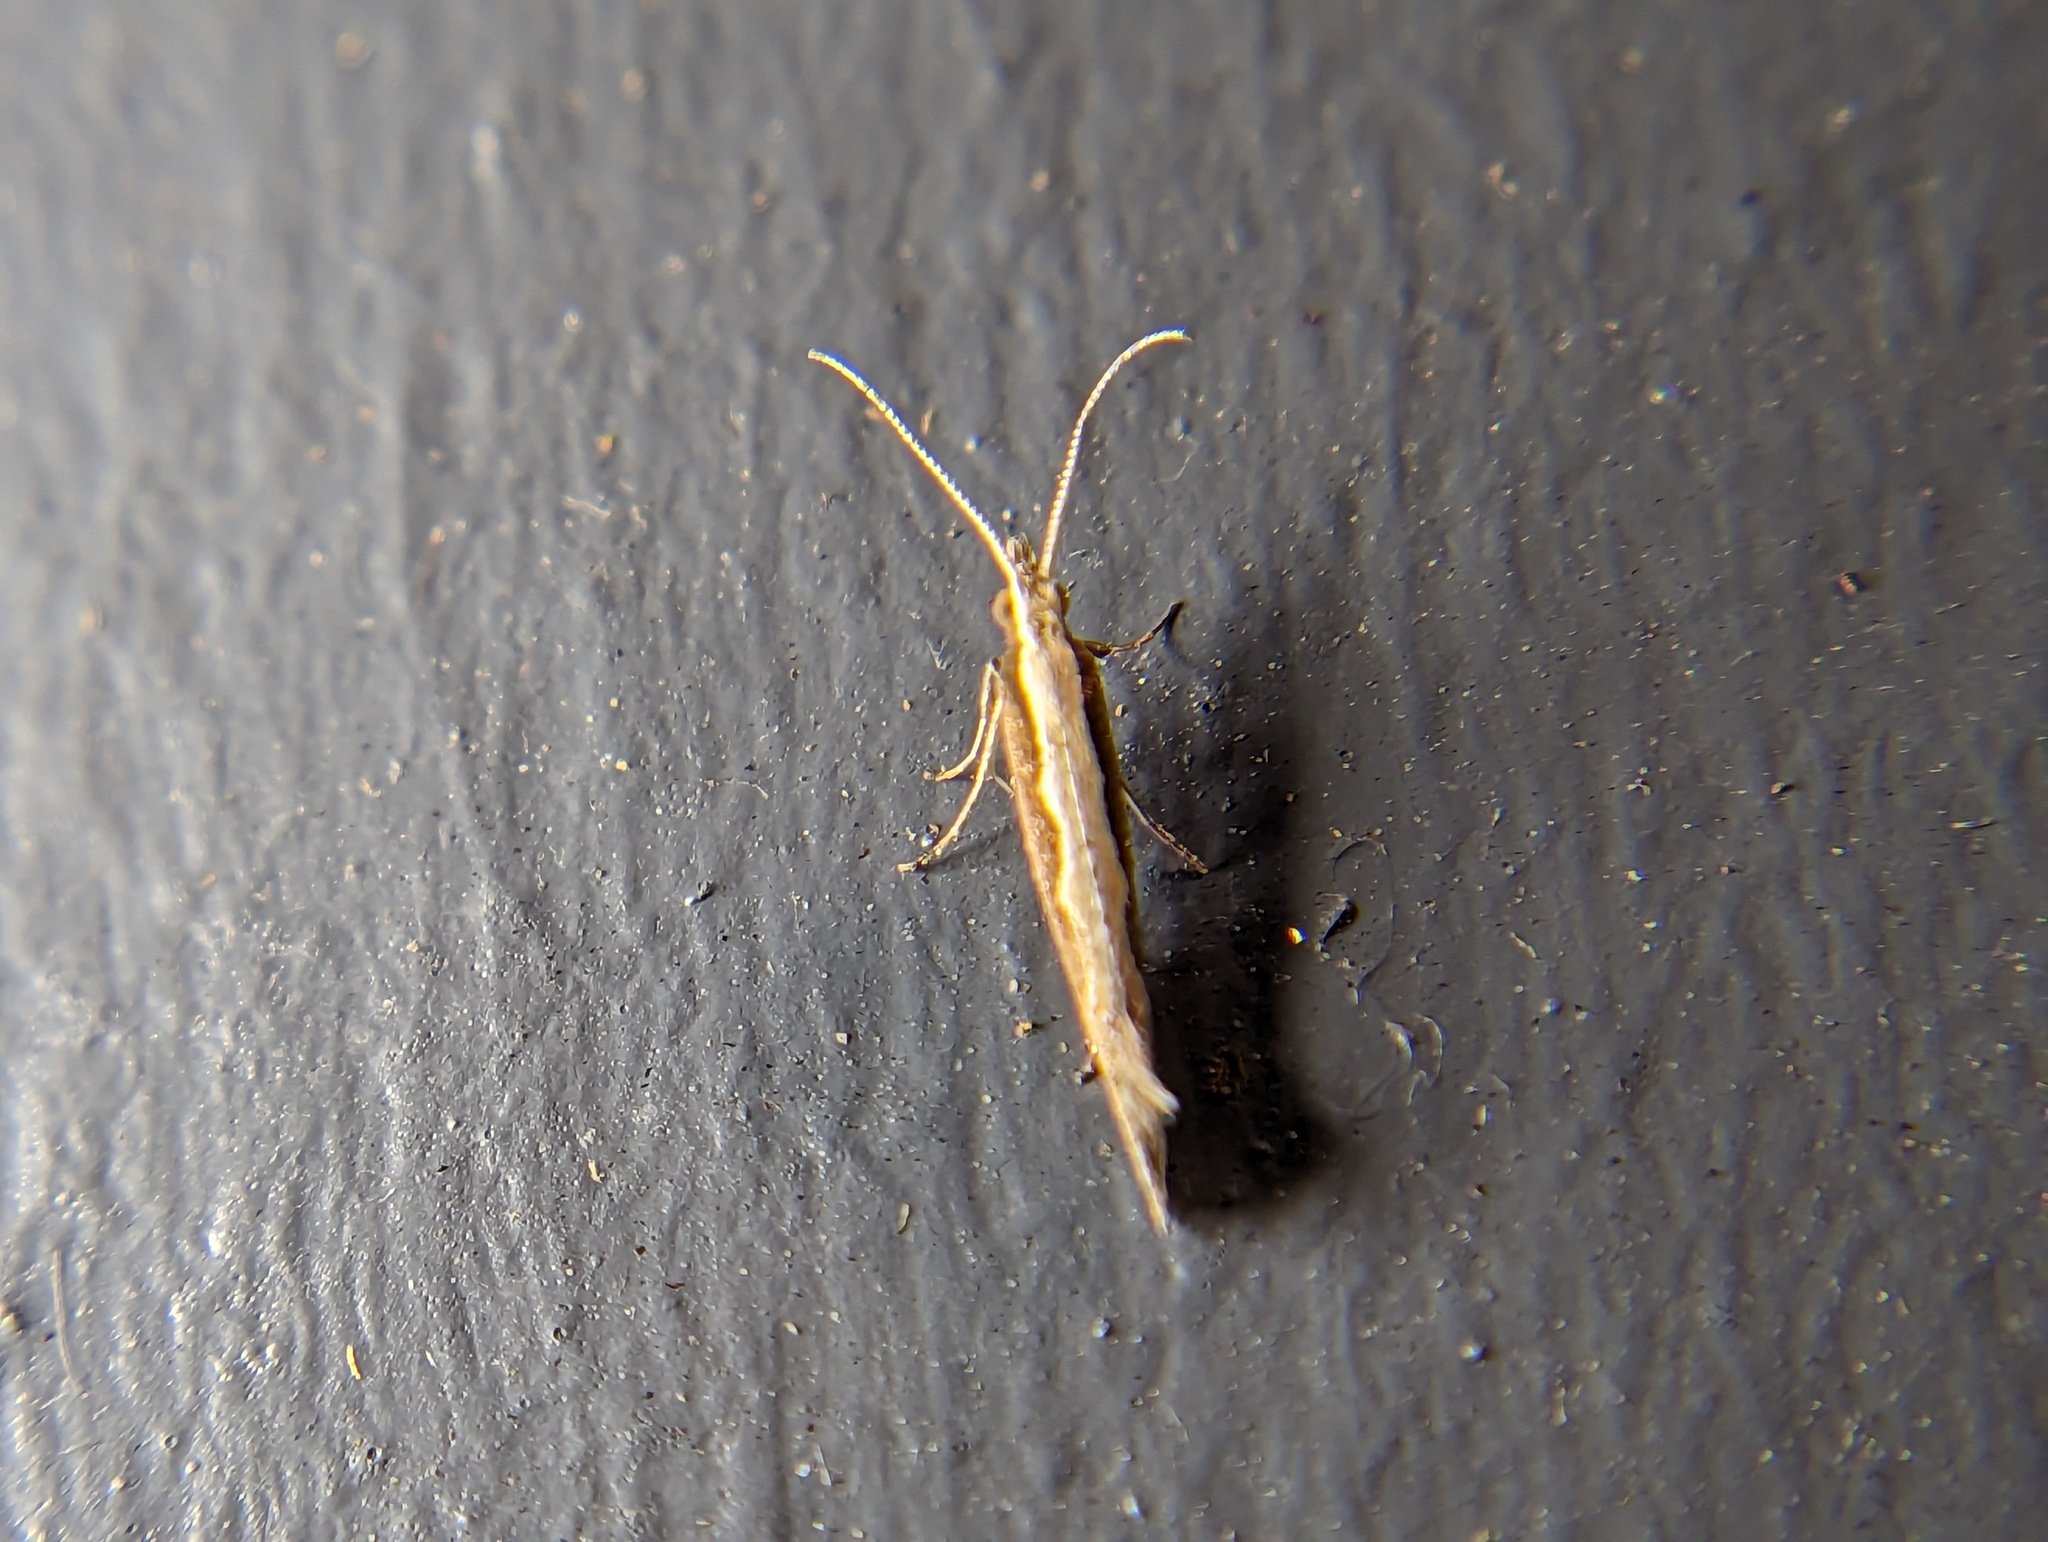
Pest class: diamondback_moth